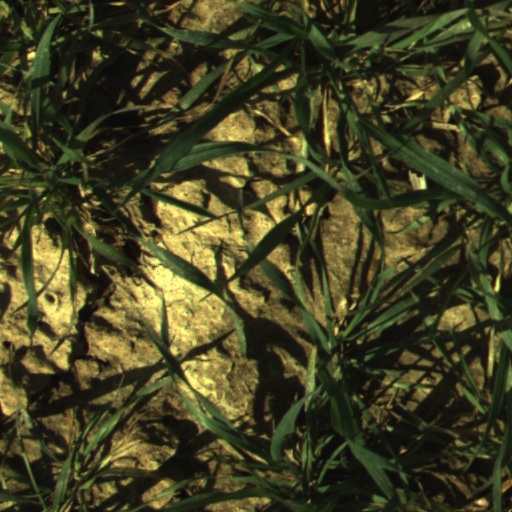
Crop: wheat